Saracens F.C.

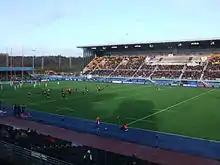
The redeveloped Copthall Stadium

Saracens also had one major off-field development during the season. Their landlord Watford FC activated a break clause in their groundshare deal, which at the time meant that Saracens needed a new home for the 2011–12 season. After looking at several venues in the area, Saracens announced on 10 November 2010 that it was in serious discussions with Barnet Borough Council about a move to the athletics stadium at the Barnet Copthall complex. Under the plan, Saracens would redevelop the stadium into a modern facility with 3,000 permanent seats and demountable stands to allow a rugby capacity of 10,000, and include the first artificial pitch in English rugby union.